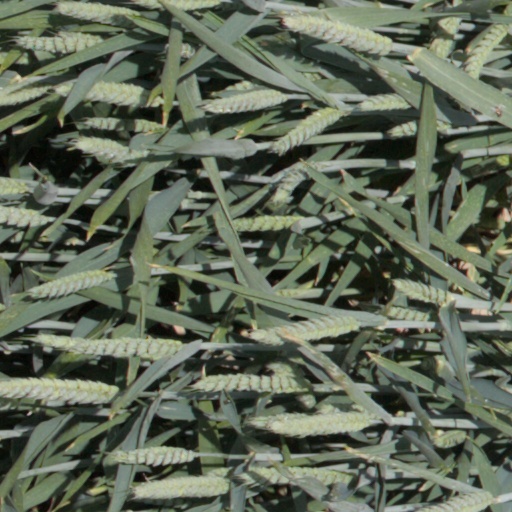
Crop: wheat